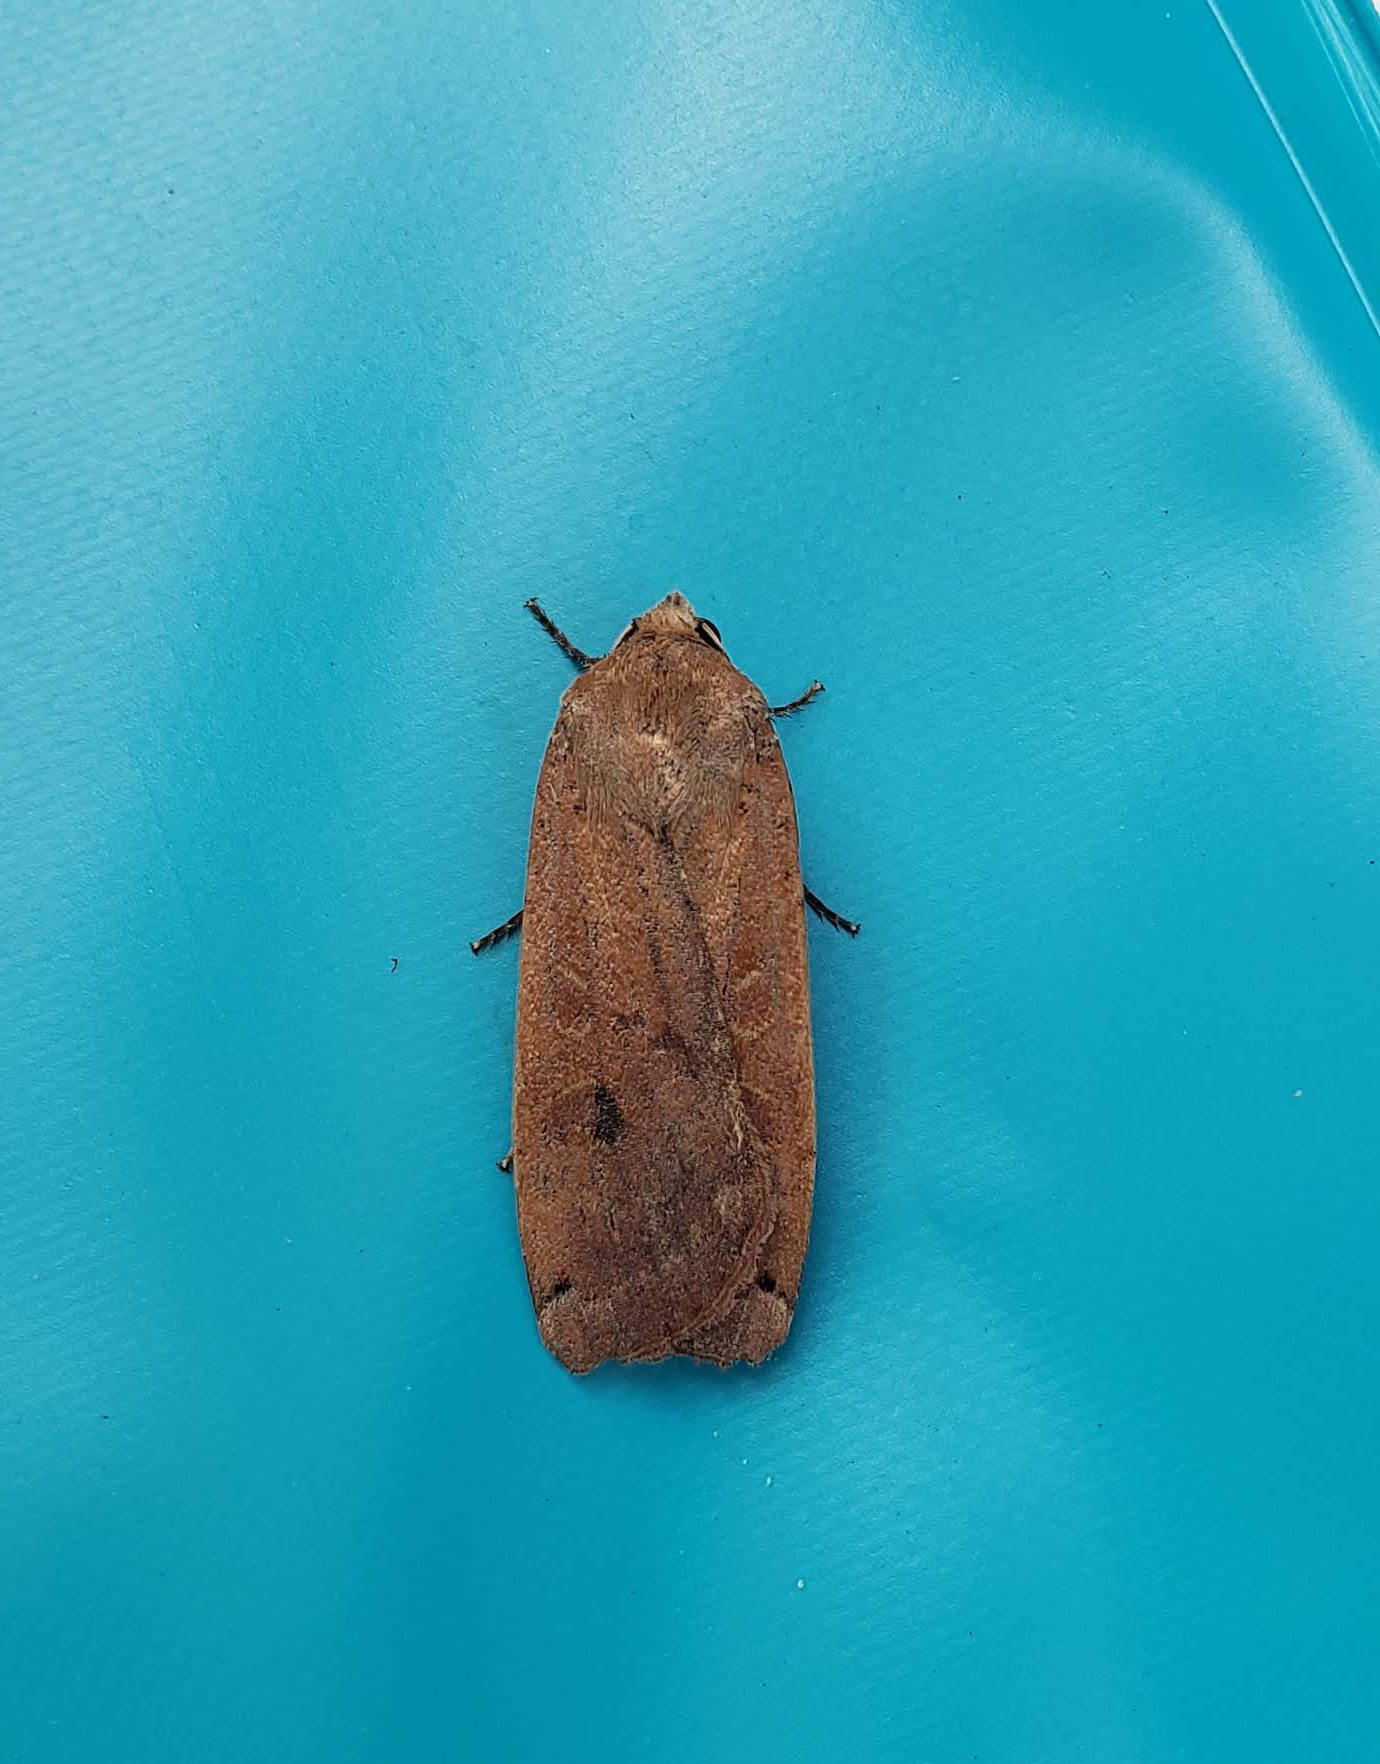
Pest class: cutworms